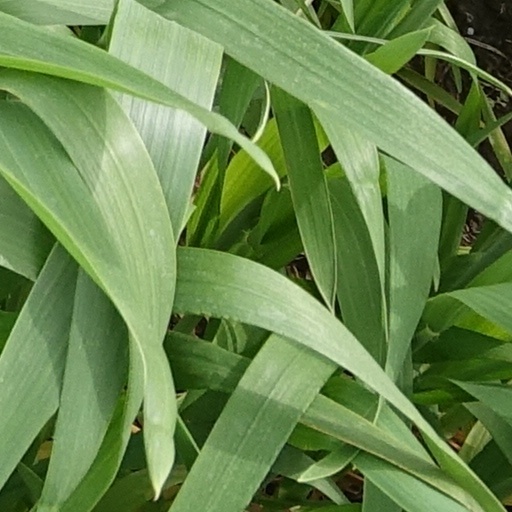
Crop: wheat